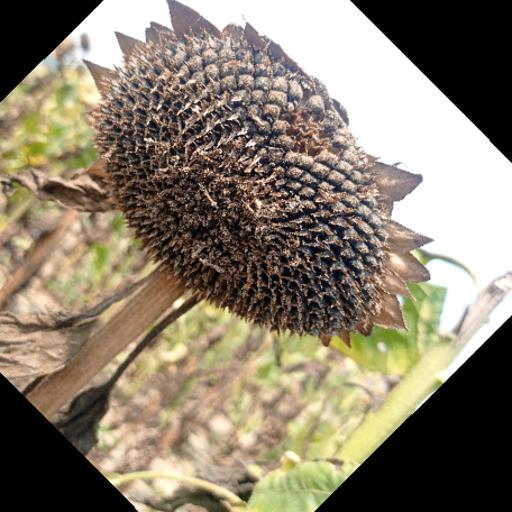
Label: Gray_mold